Tracking (dog)

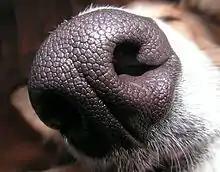
Close-up picture of a dog's nose.

According to zoosemiotics animal communication involves an exchange of information between a sender and a receiver through a transfer of chemical signs. Described as representation and signification, a chemical sign can be produced without the presence of a dog and detected without the presence of the individual who produced it. This means dogs have the ability to leave their own signs and detect previously laid signs without the presence of another dog or individual. It is this theory of zoosemitoics that explains how dogs are able to determine the direction of a seemingly invisible scent track.